1938 Tour de France

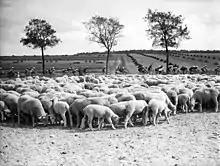
A flock of sheep, with behind them around 30 cyclists riding from left to right.

Before the Pyrenees, all the favourites remained calm. André Leducq did not lose much time in the first stages, and when he got in a breakaway in the second part of the sixth stage, he took over the lead from Jean Majerus. In the eighth stage, Gino Bartali attacked, and dropped everybody. On the descent of the Col d'Aspin, his wheel collapsed, and Félicien Vervaecke and Ward Vissers overtook him. Bartali came back to finish in third place, but Vervaecke took the lead in the general classification. In that stage, former winner Georges Speicher was caught holding on to a car, and was removed from the race.